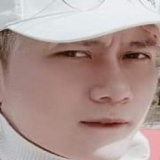
ca sĩ Vanh Leg